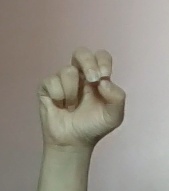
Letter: gaaf